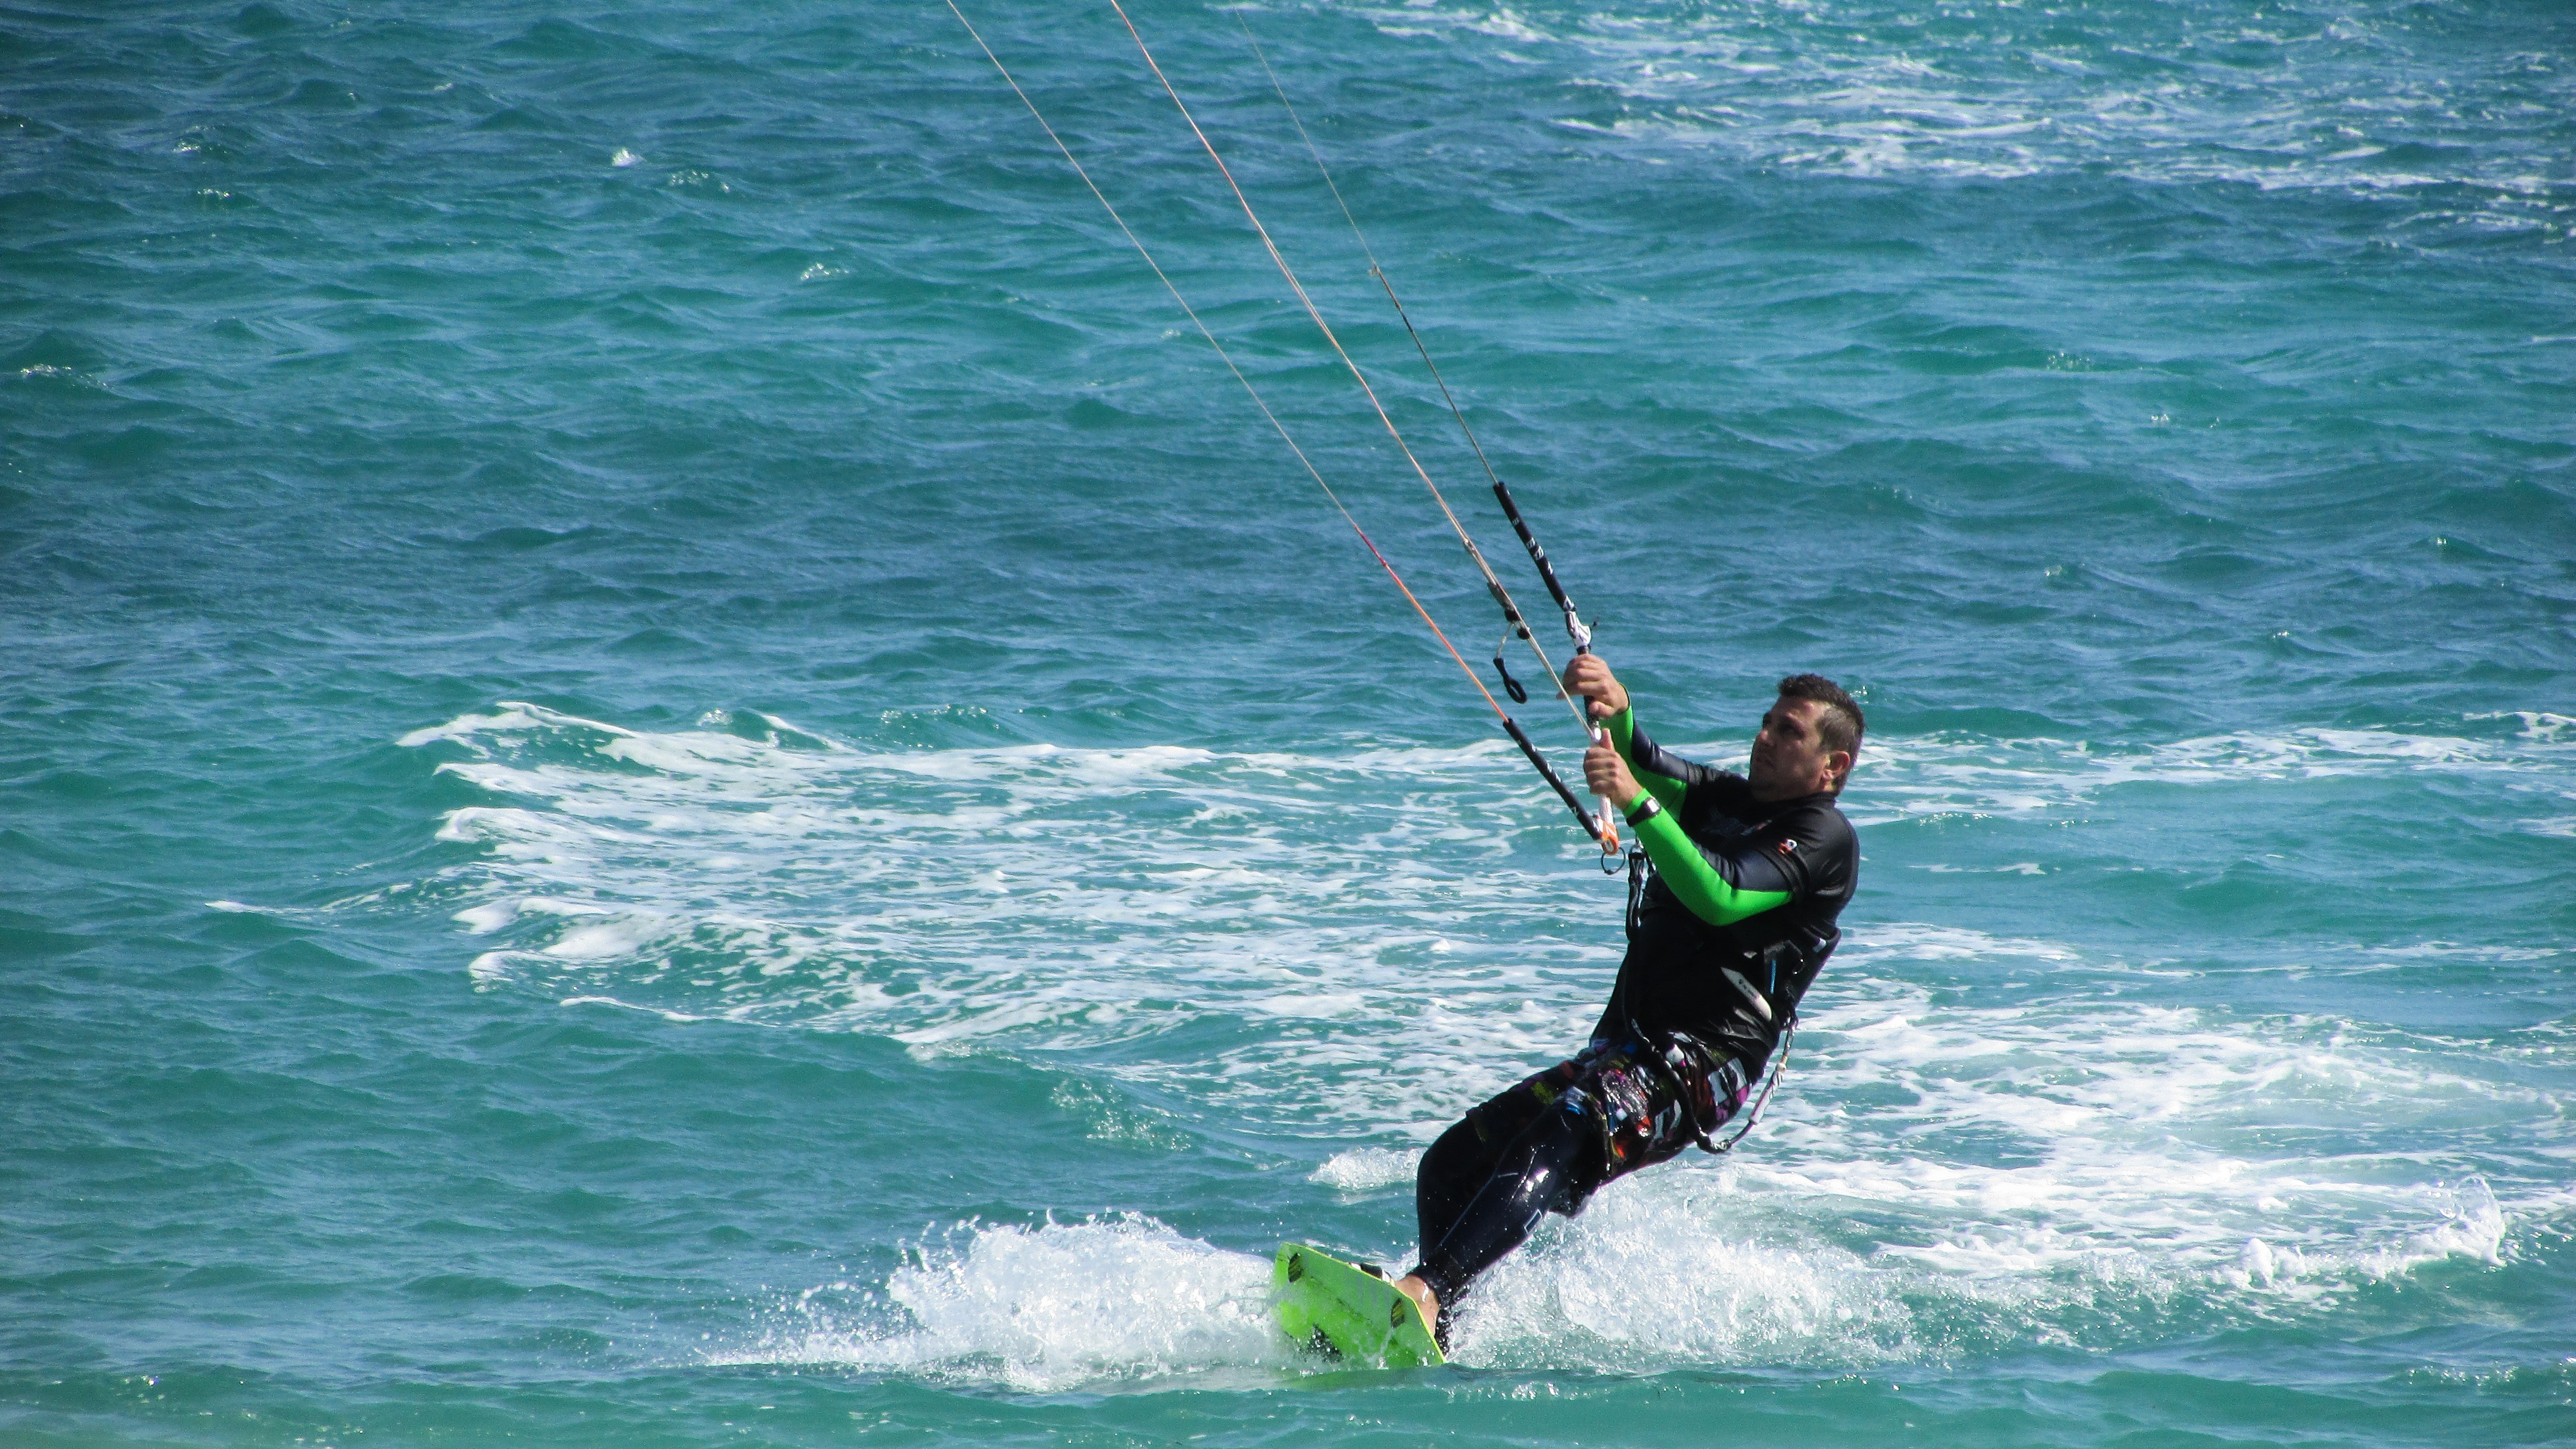
sea, sport, wave, wind, surfer, surfing, sailing, extreme, extreme sport, speed, toy, activity, sports, windsurfing, kitesurfing, kiteboarding, kitesurfer, water sport, kite surf, windsports, wind wave, boardsport, surfing equipment and supplies, kite sports, surface water sports, individual sports